Ennahda

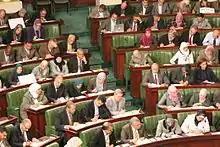
Ennahda members in the Constituent Assembly

Ahead of the Constituent Assembly election on 23 October 2011, the party conducted extensive electoral campaign, extensively providing potential voters, especially from the lower class, with promotional gifts, meals for the end of Ramadan feasts, and sponsoring events.